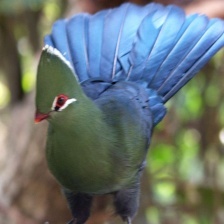
Species: GUINEA TURACO
Scientific name: TAURACO PERSA